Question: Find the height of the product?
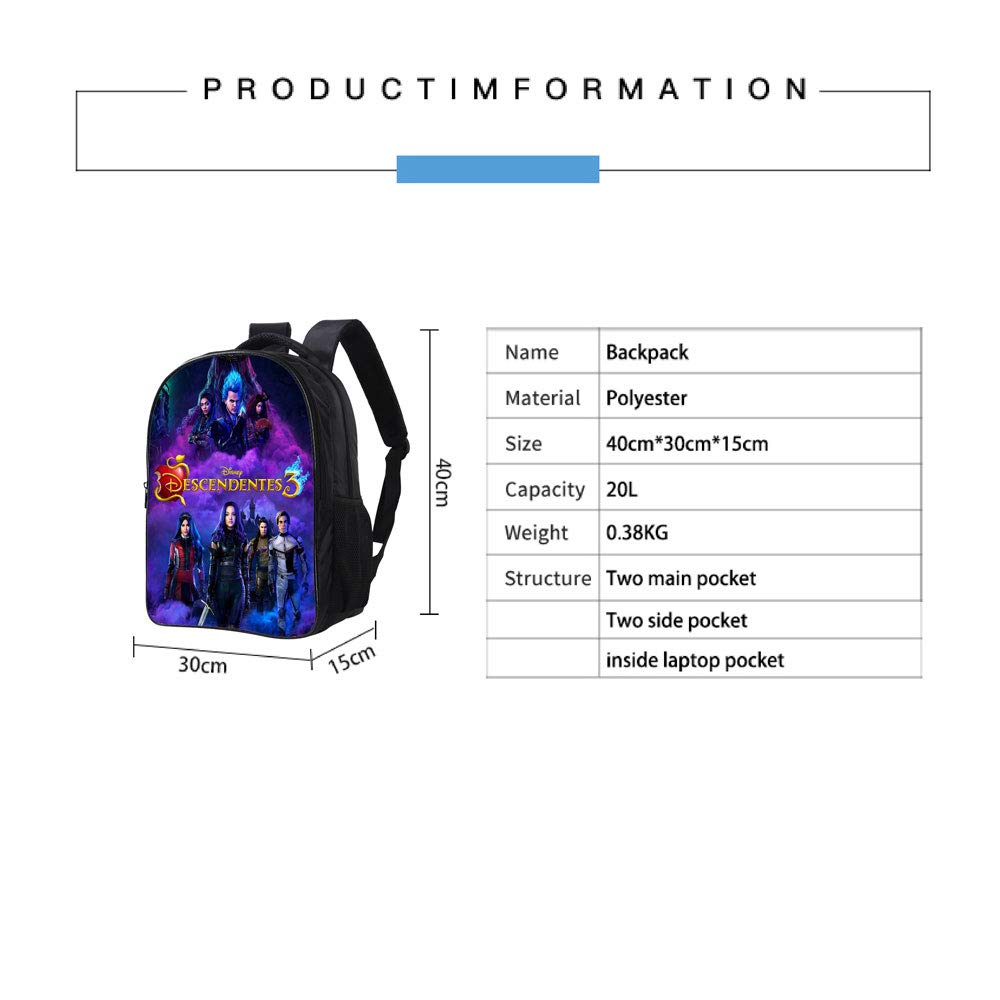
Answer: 40.0 centimetre